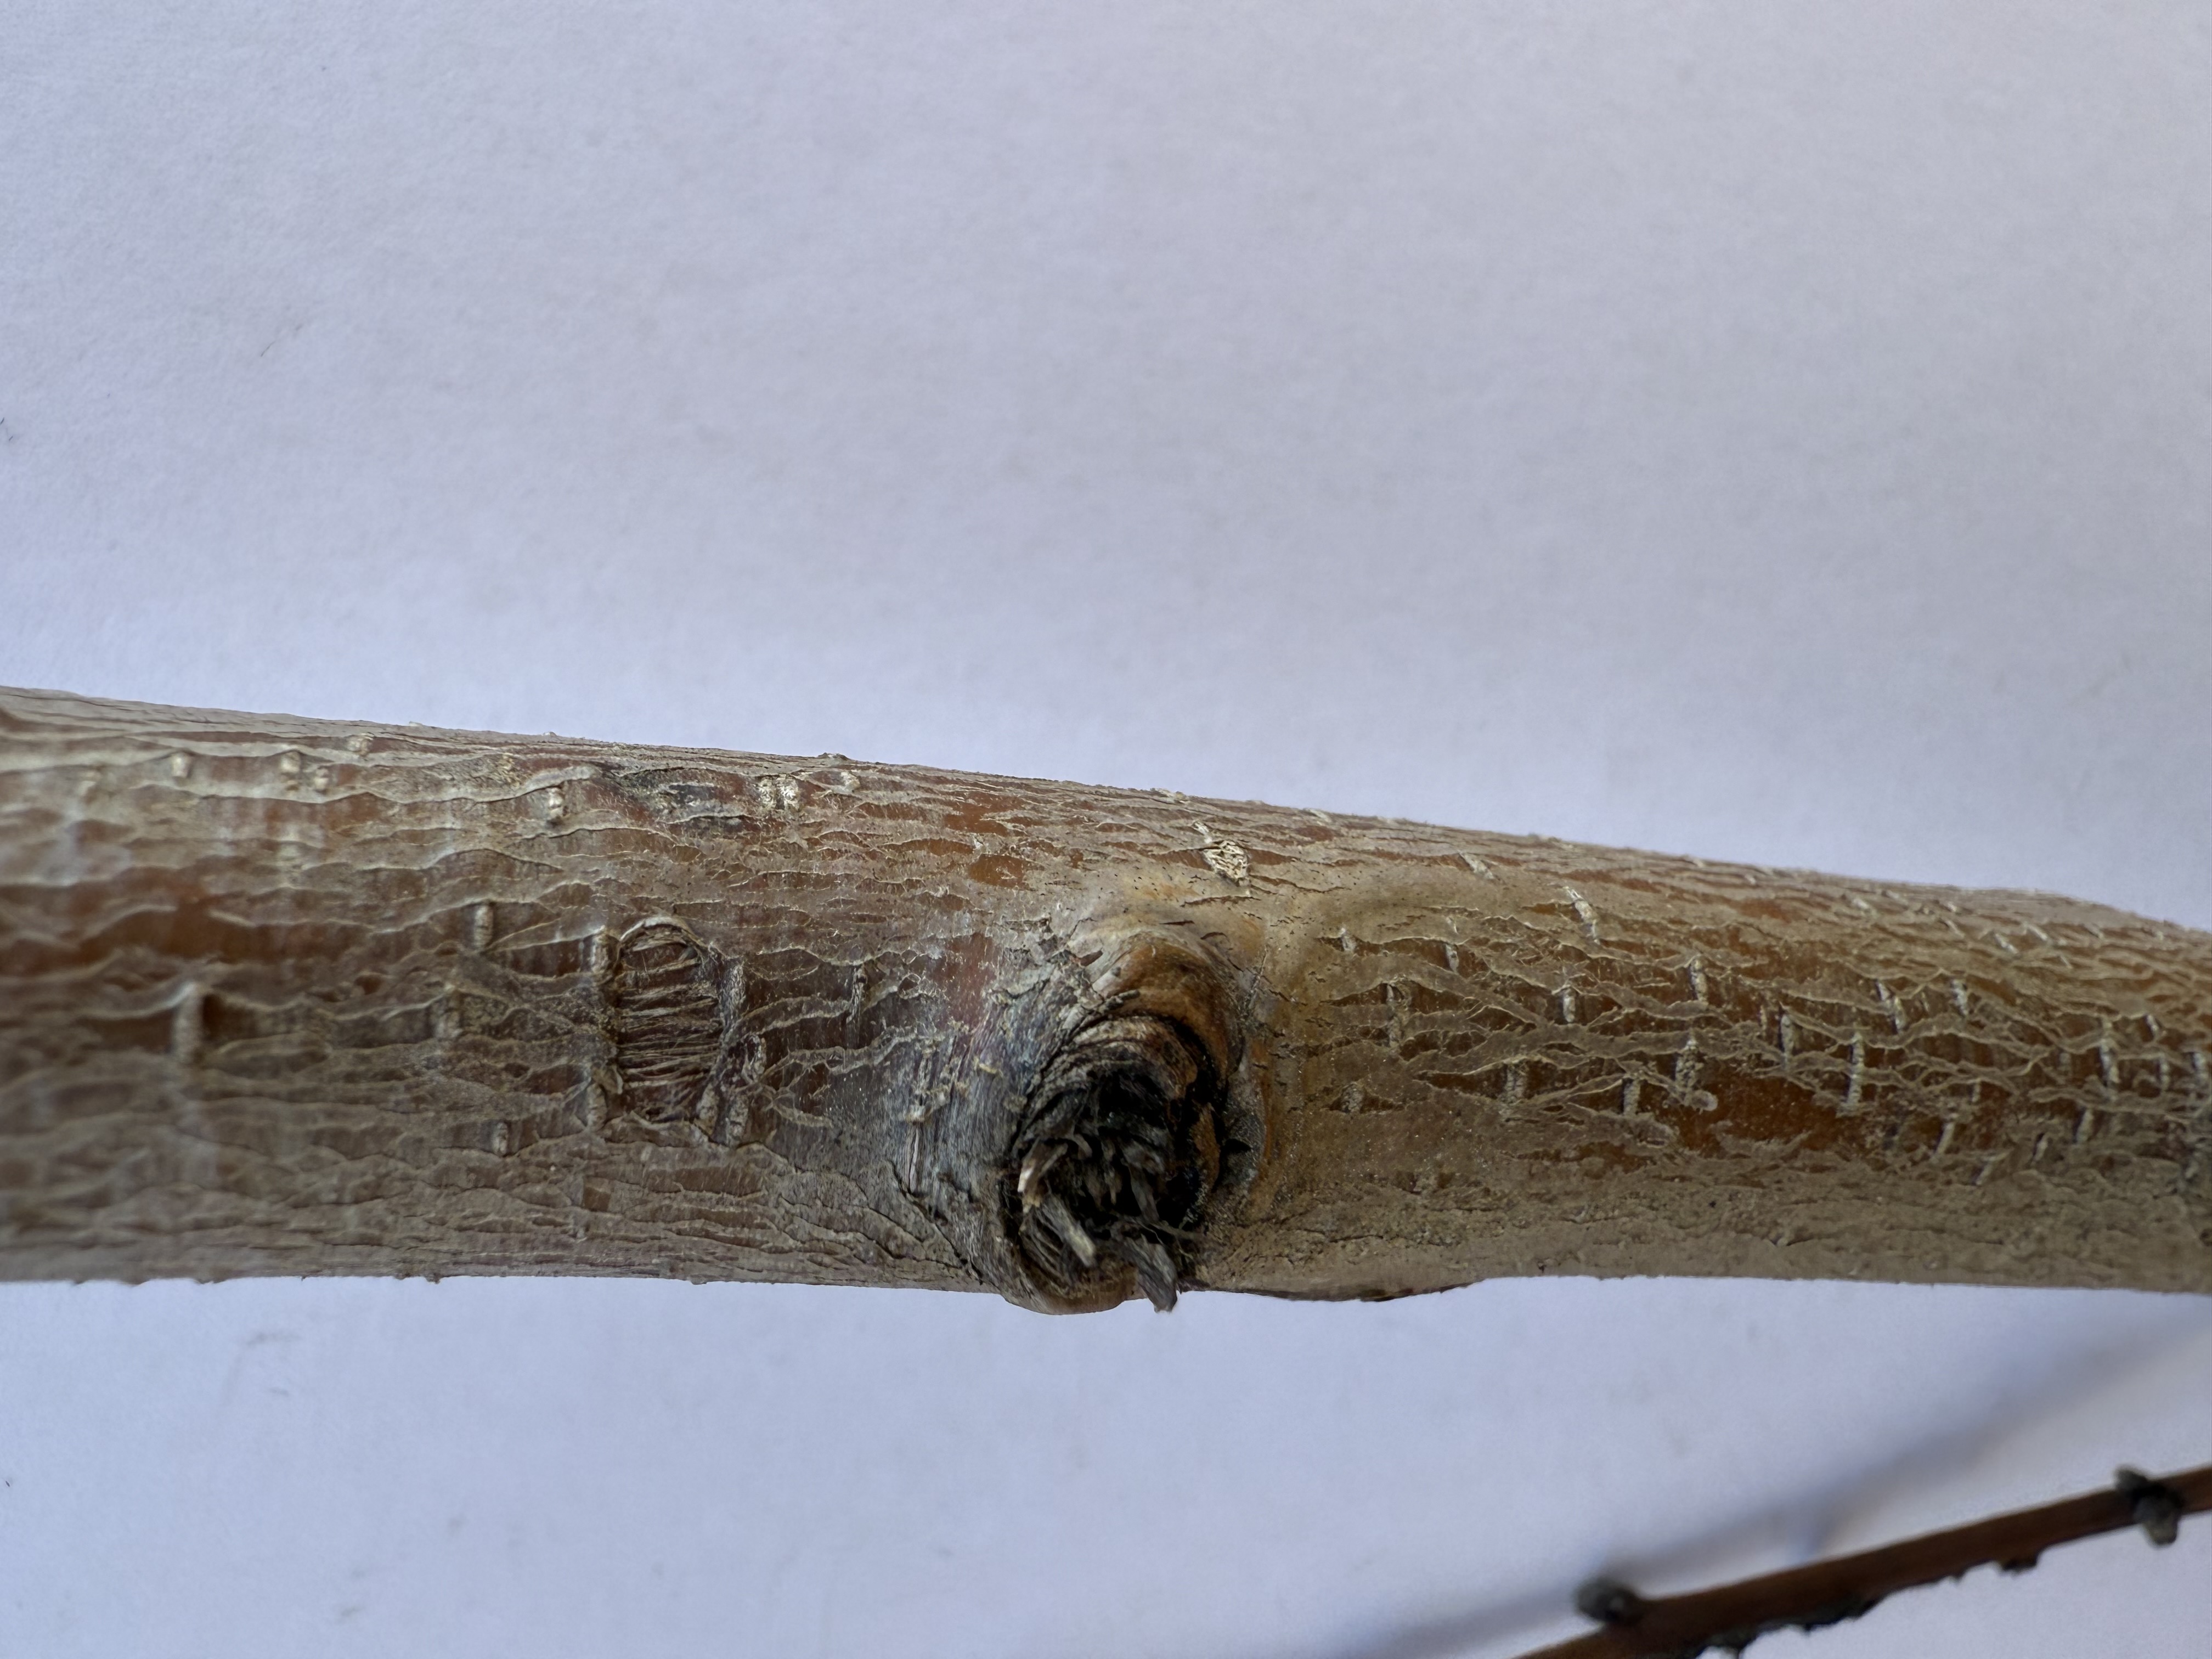
Variety: Yellow Peach